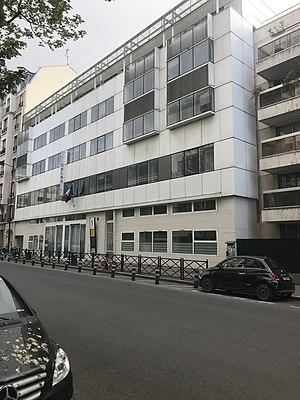
Façade du CELSA à Neuilly.
L’École des hautes études en sciences de l'information et de la communication - Celsa, plus connue sous les noms « Celsa », « CELSA » ou « Celsa - Sorbonne Université », est une grande école française spécialisée dans les sciences de l'information et de la communication qui dispense des formations en relations publiques, marketing, publicité, ressources humaines, conduite du changement et management de la communication et des médias. C'est également l'une des quatorze écoles de journalisme françaises reconnues par la profession. Le Celsa héberge les chercheurs du Groupe de recherches interdisciplinaires sur les processus d'information et de communication. Administrativement, le Celsa est un département de Sorbonne Université, et ses locaux sont situés à Neuilly-sur-Seine.